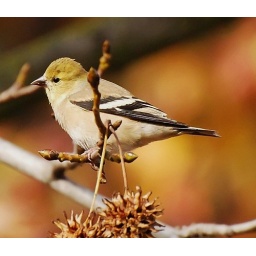
This little goldfinch was in the neighbor's tree right over the fence from my yard. They love those seed pods.